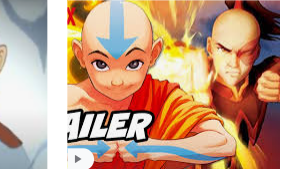
Portrait style: Cartoon Portrait